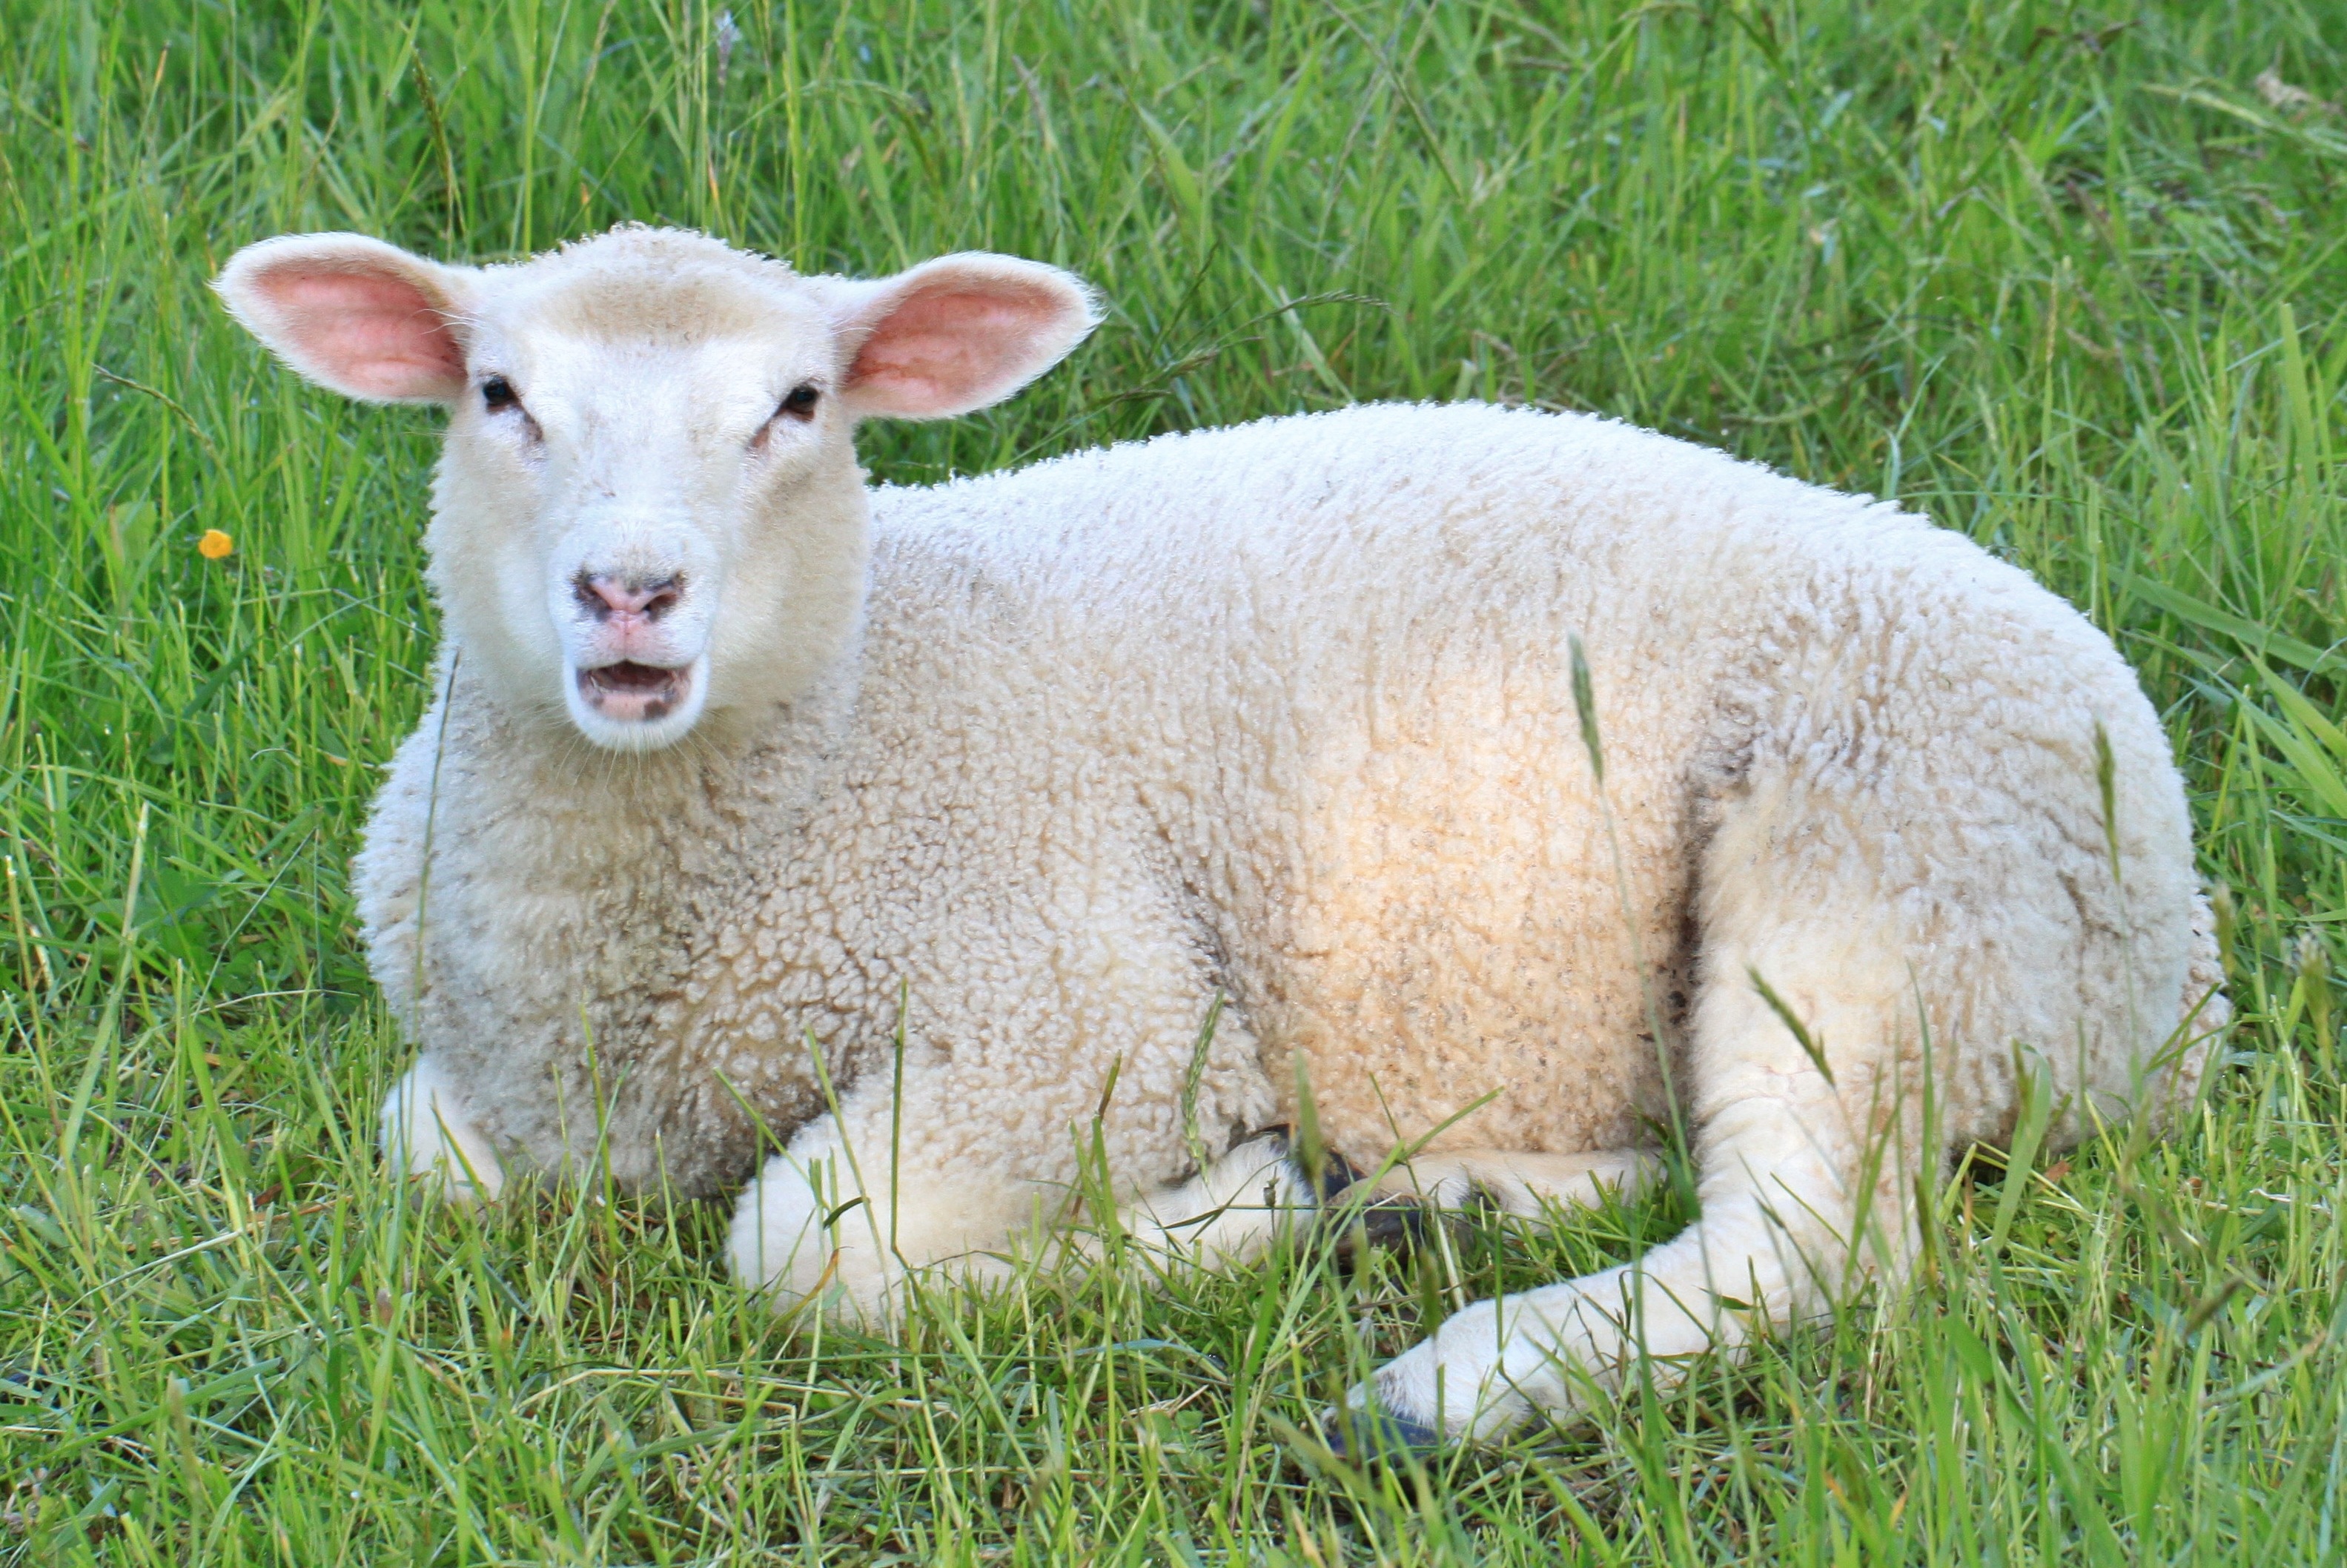
nature, grass, meadow, view, animal, cute, pasture, grazing, sheep, mammal, wool, fauna, lamb, grassland, animals, head, vertebrate, sheeps, lambs, animal world, animal portrait, young animal, sch fchen, domestic sheep, cow goat family